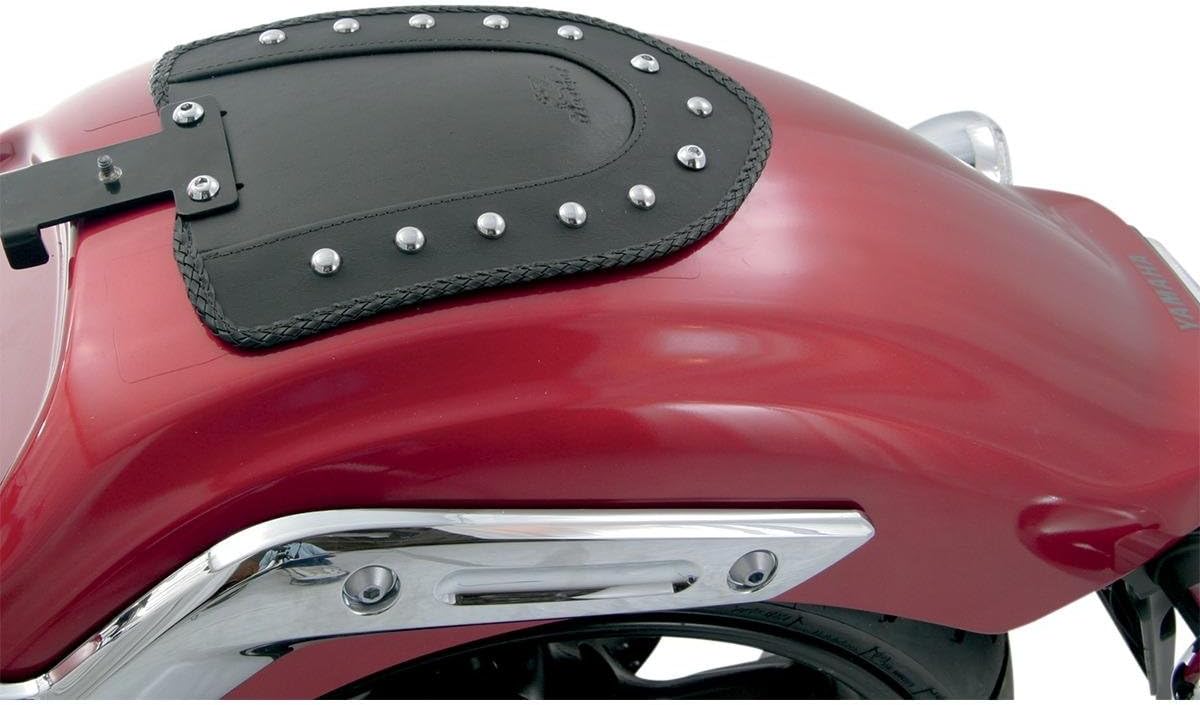
Mustang Studded Fender Bib 78076
Category: Automotive
• Fender bibs are designed to work with just a solo seat• They are felt-backed to protect paint and are perfect for covering existing scratches• Use stock fender mounts
Features: Add style to your ride | Made with waterproof black synthetic leather that will look good for years to come | Felt-backed to protect your bikes paint | Use stock mounts and fit snug to edge of fender without any gaps